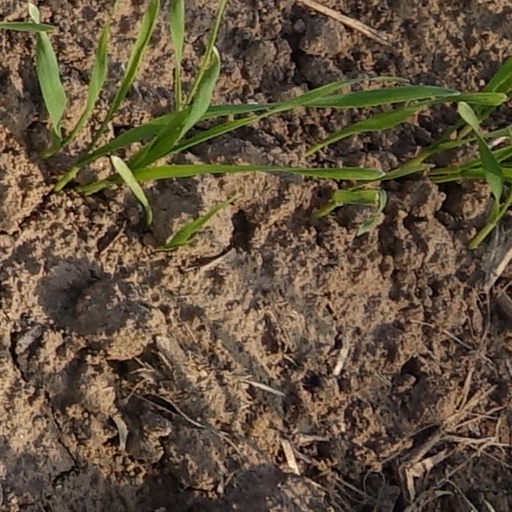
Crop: wheat